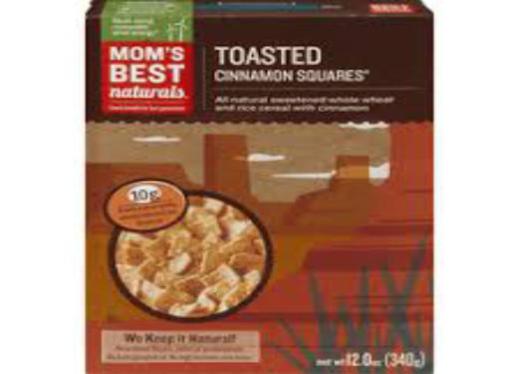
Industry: Food